Valery Fokin

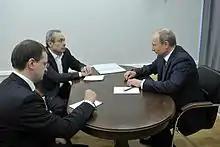
Russian President Vladimir Putin, Minister of Culture Vladimir Medinsky and Valery Fokin (center)

Valery Vladimirovich Fokin (born 28 February 1946) is a Soviet and Russian theatrical and film director, actor and pedagogue. He is the Artistic Director of the Alexandrinsky Theatre in Saint Petersburg, and the President of The Meyerhold Centre in Moscow. Fokin is decorated with four honorary Russian state awards.